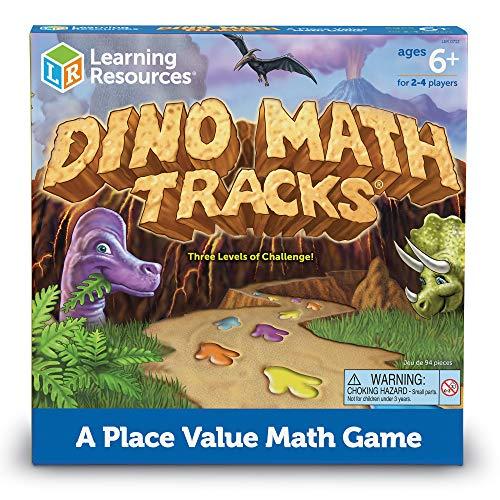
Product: Learning Resources Dino Math Tracks Game, Place Value, Counting, Addition and Subtraction Dinosaur Game, Ages 6+
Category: Toys & Games | Games & Accessories | Board Games
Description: Learn math with a prehistoric twist.
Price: $17.49
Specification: ProductDimensions:19.5x10x1.5inches|ItemWeight:3.2ounces|ShippingWeight:1pounds(Viewshippingratesandpolicies)|DomesticShipping:ItemcanbeshippedwithinU.S.|InternationalShipping:ThisitemcanbeshippedtoselectcountriesoutsideoftheU.S.LearnMore|ShippingAdvisory:Thisitemmustbeshippedseparatelyfromotheritemsinyourorder.Additionalshippingchargeswillnotapply.|ASIN:B00004TDKU|Itemmodelnumber:LER0712|Manufacturerrecommendedage:6-10years